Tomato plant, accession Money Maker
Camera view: bottom (45 deg); turntable rotation: 300 degrees
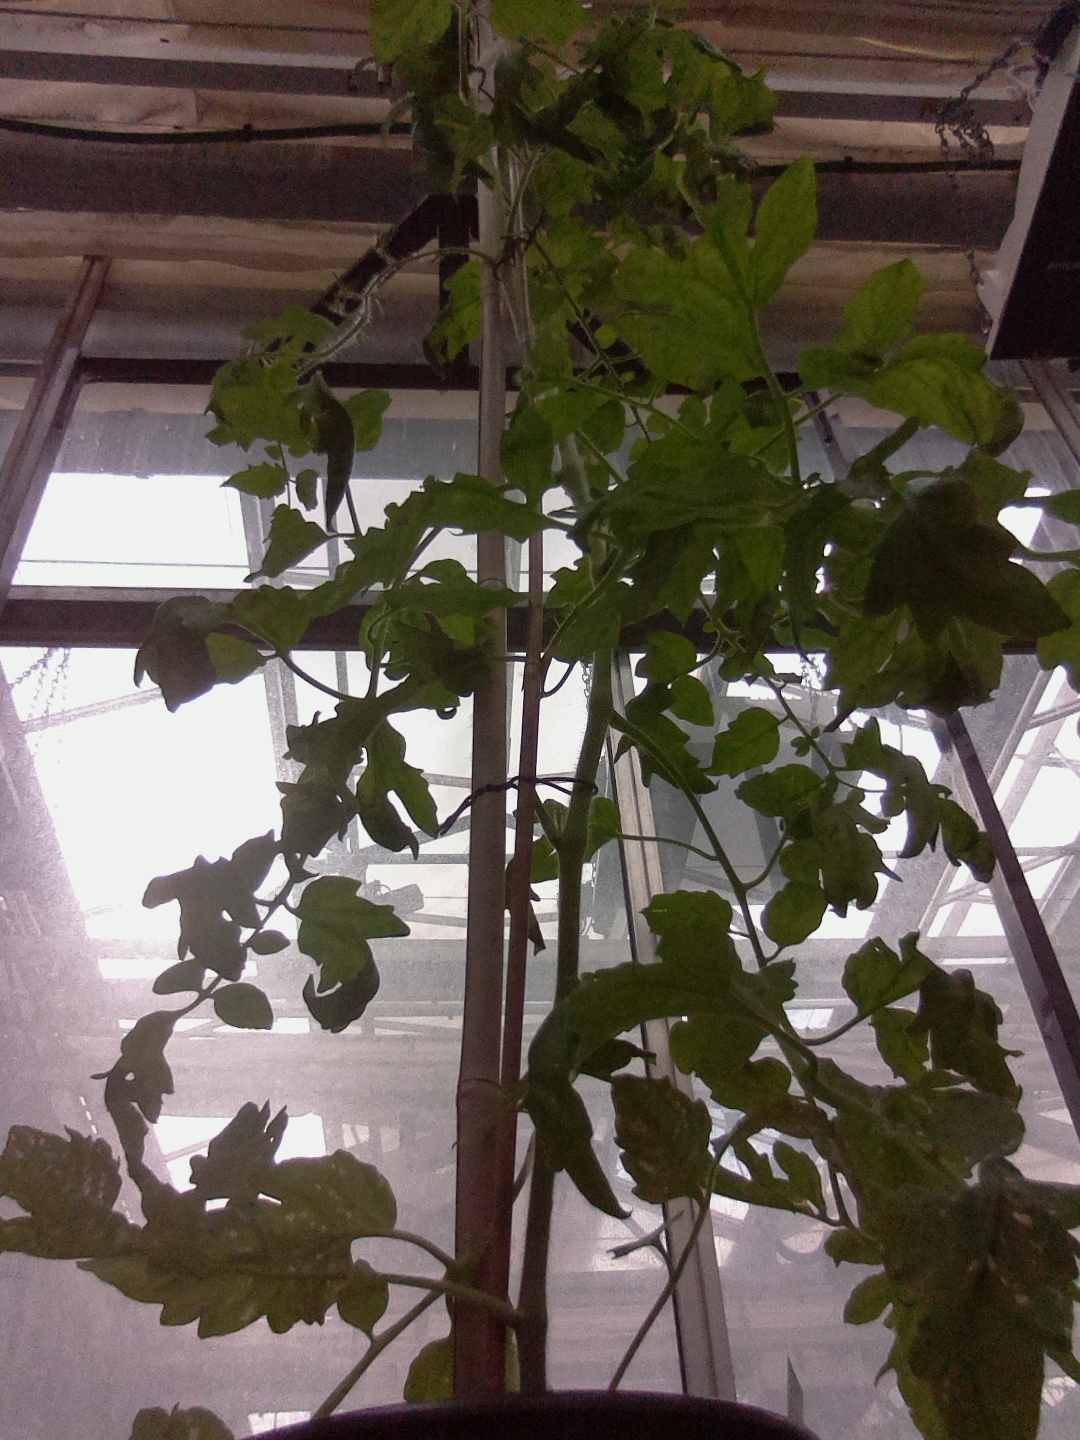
BBCH growth stage 68: Full flowering, 80%-90% of flowers open, more petals falling